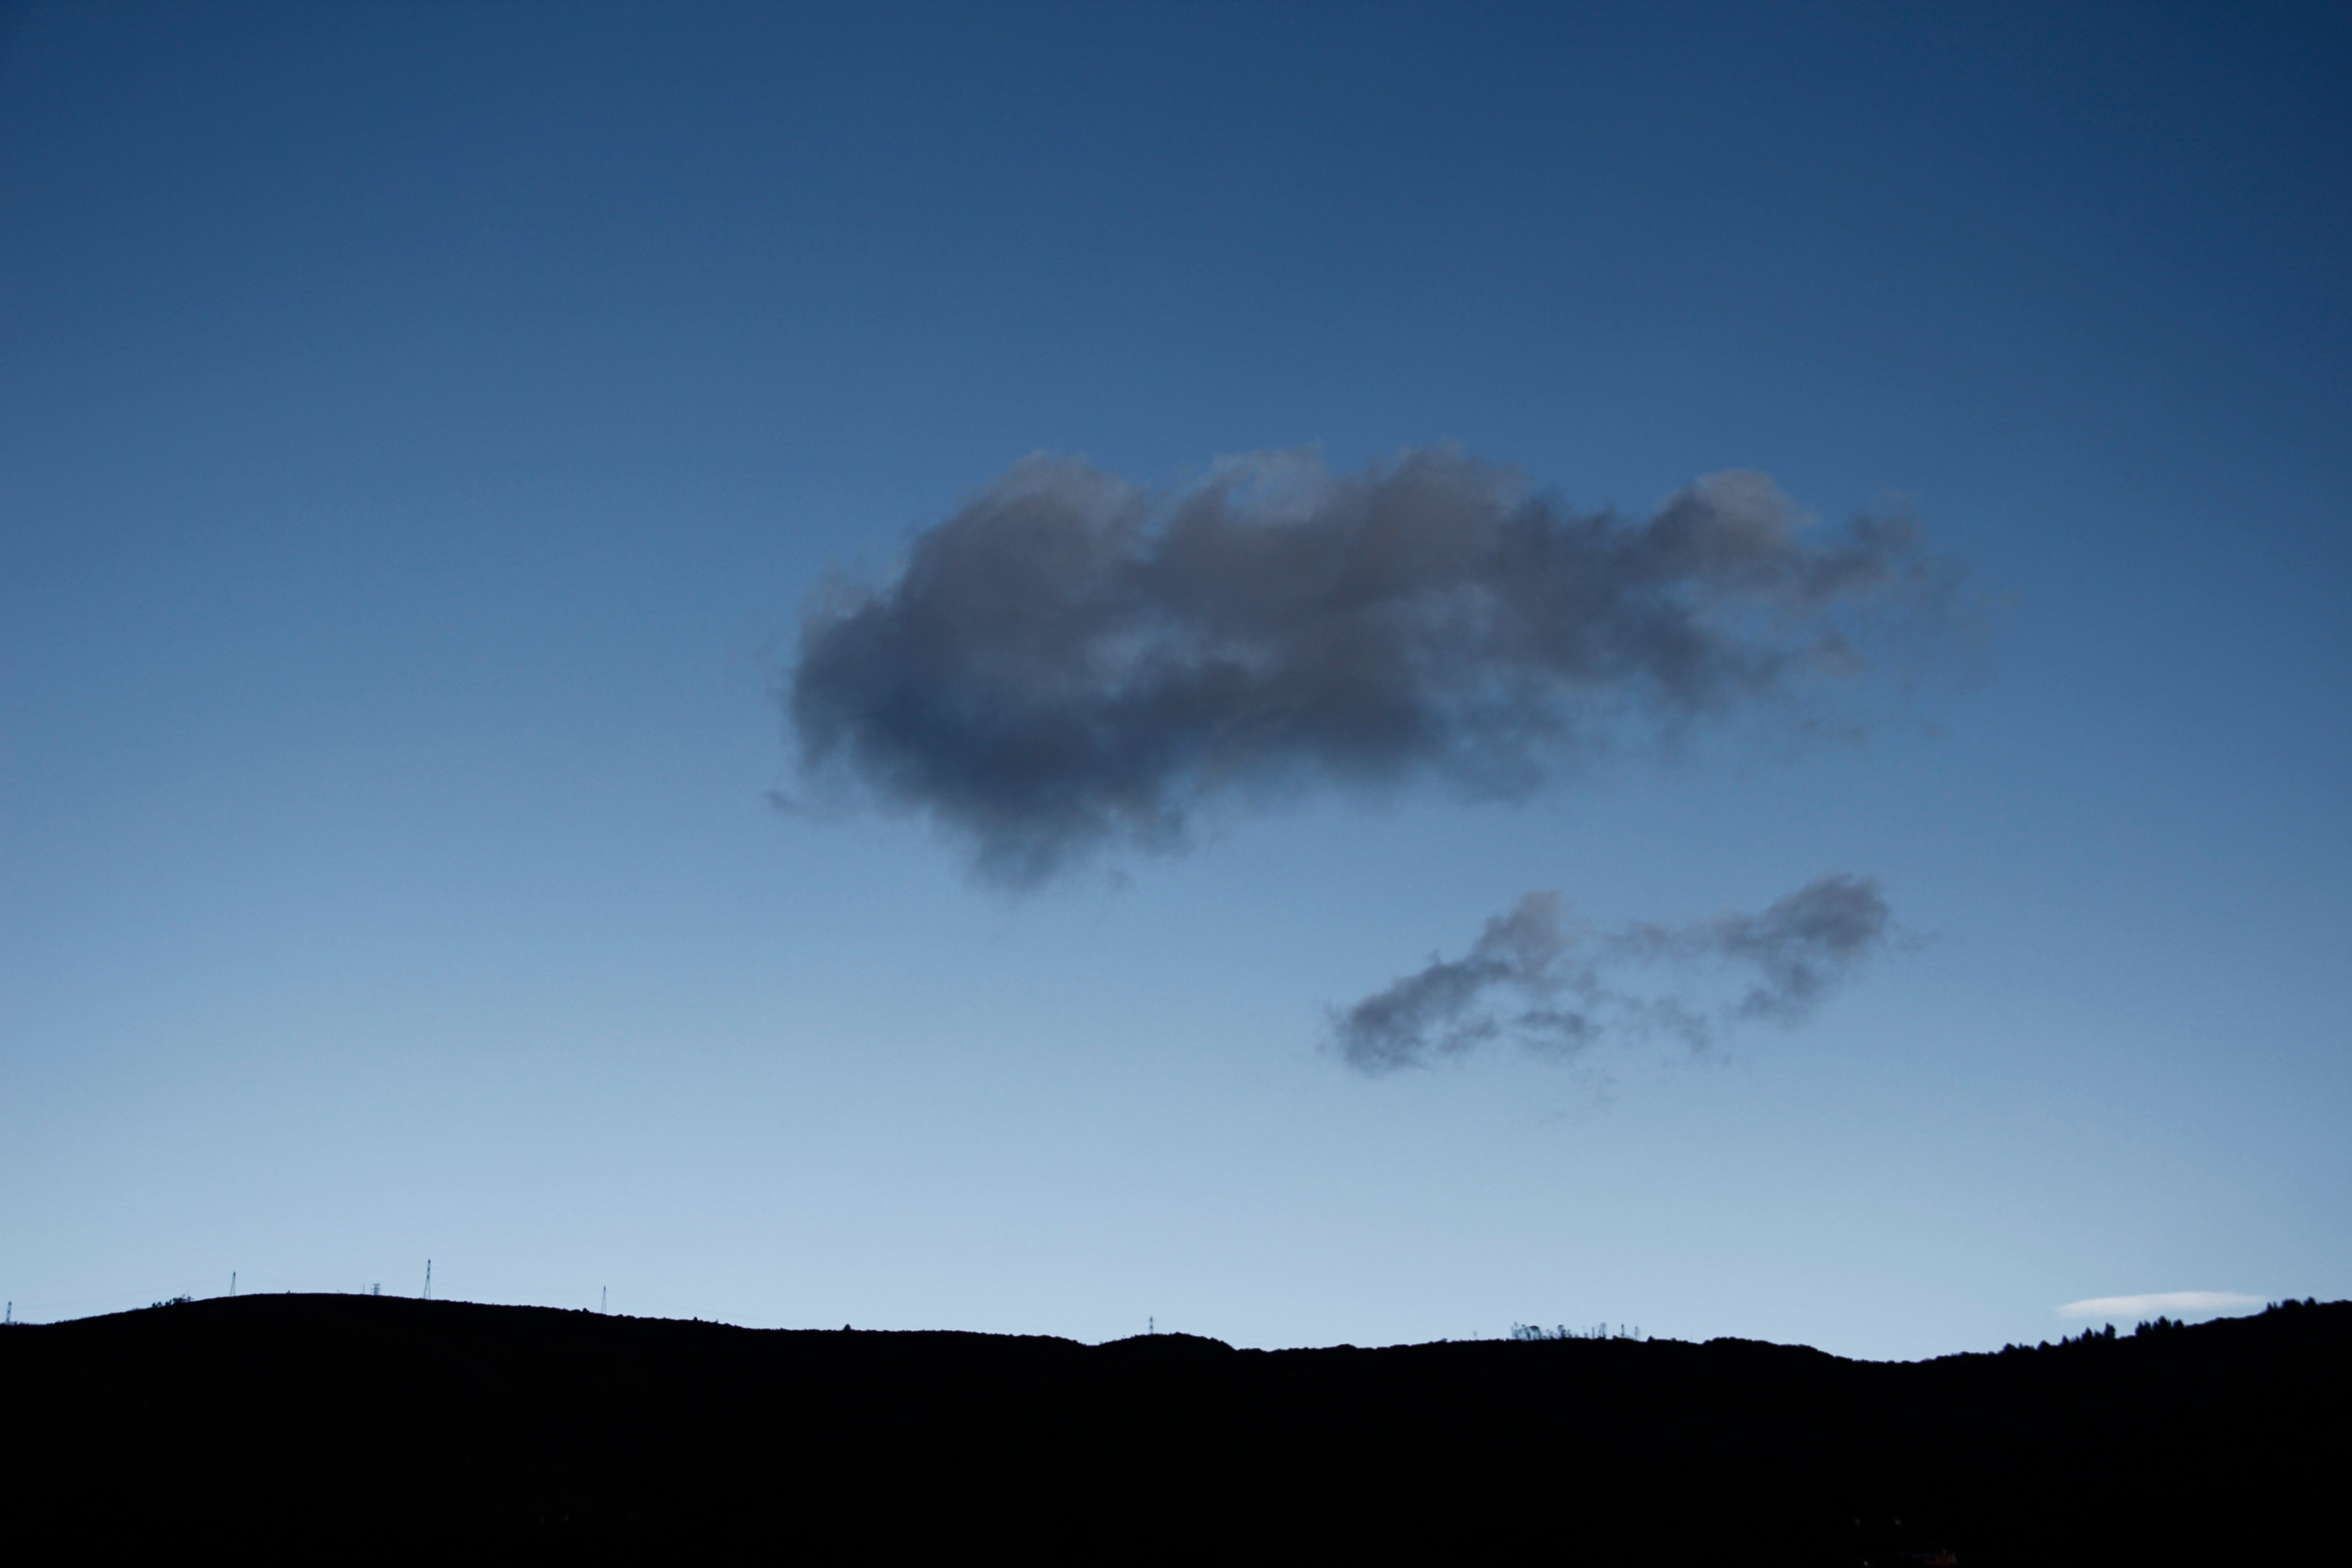
horizon, mountain, cloud, sky, sunrise, sunlight, morning, hill, dawn, atmosphere, dusk, evening, cumulus, meteorological phenomenon, atmospheric phenomenon, atmosphere of earth, mountainous landforms